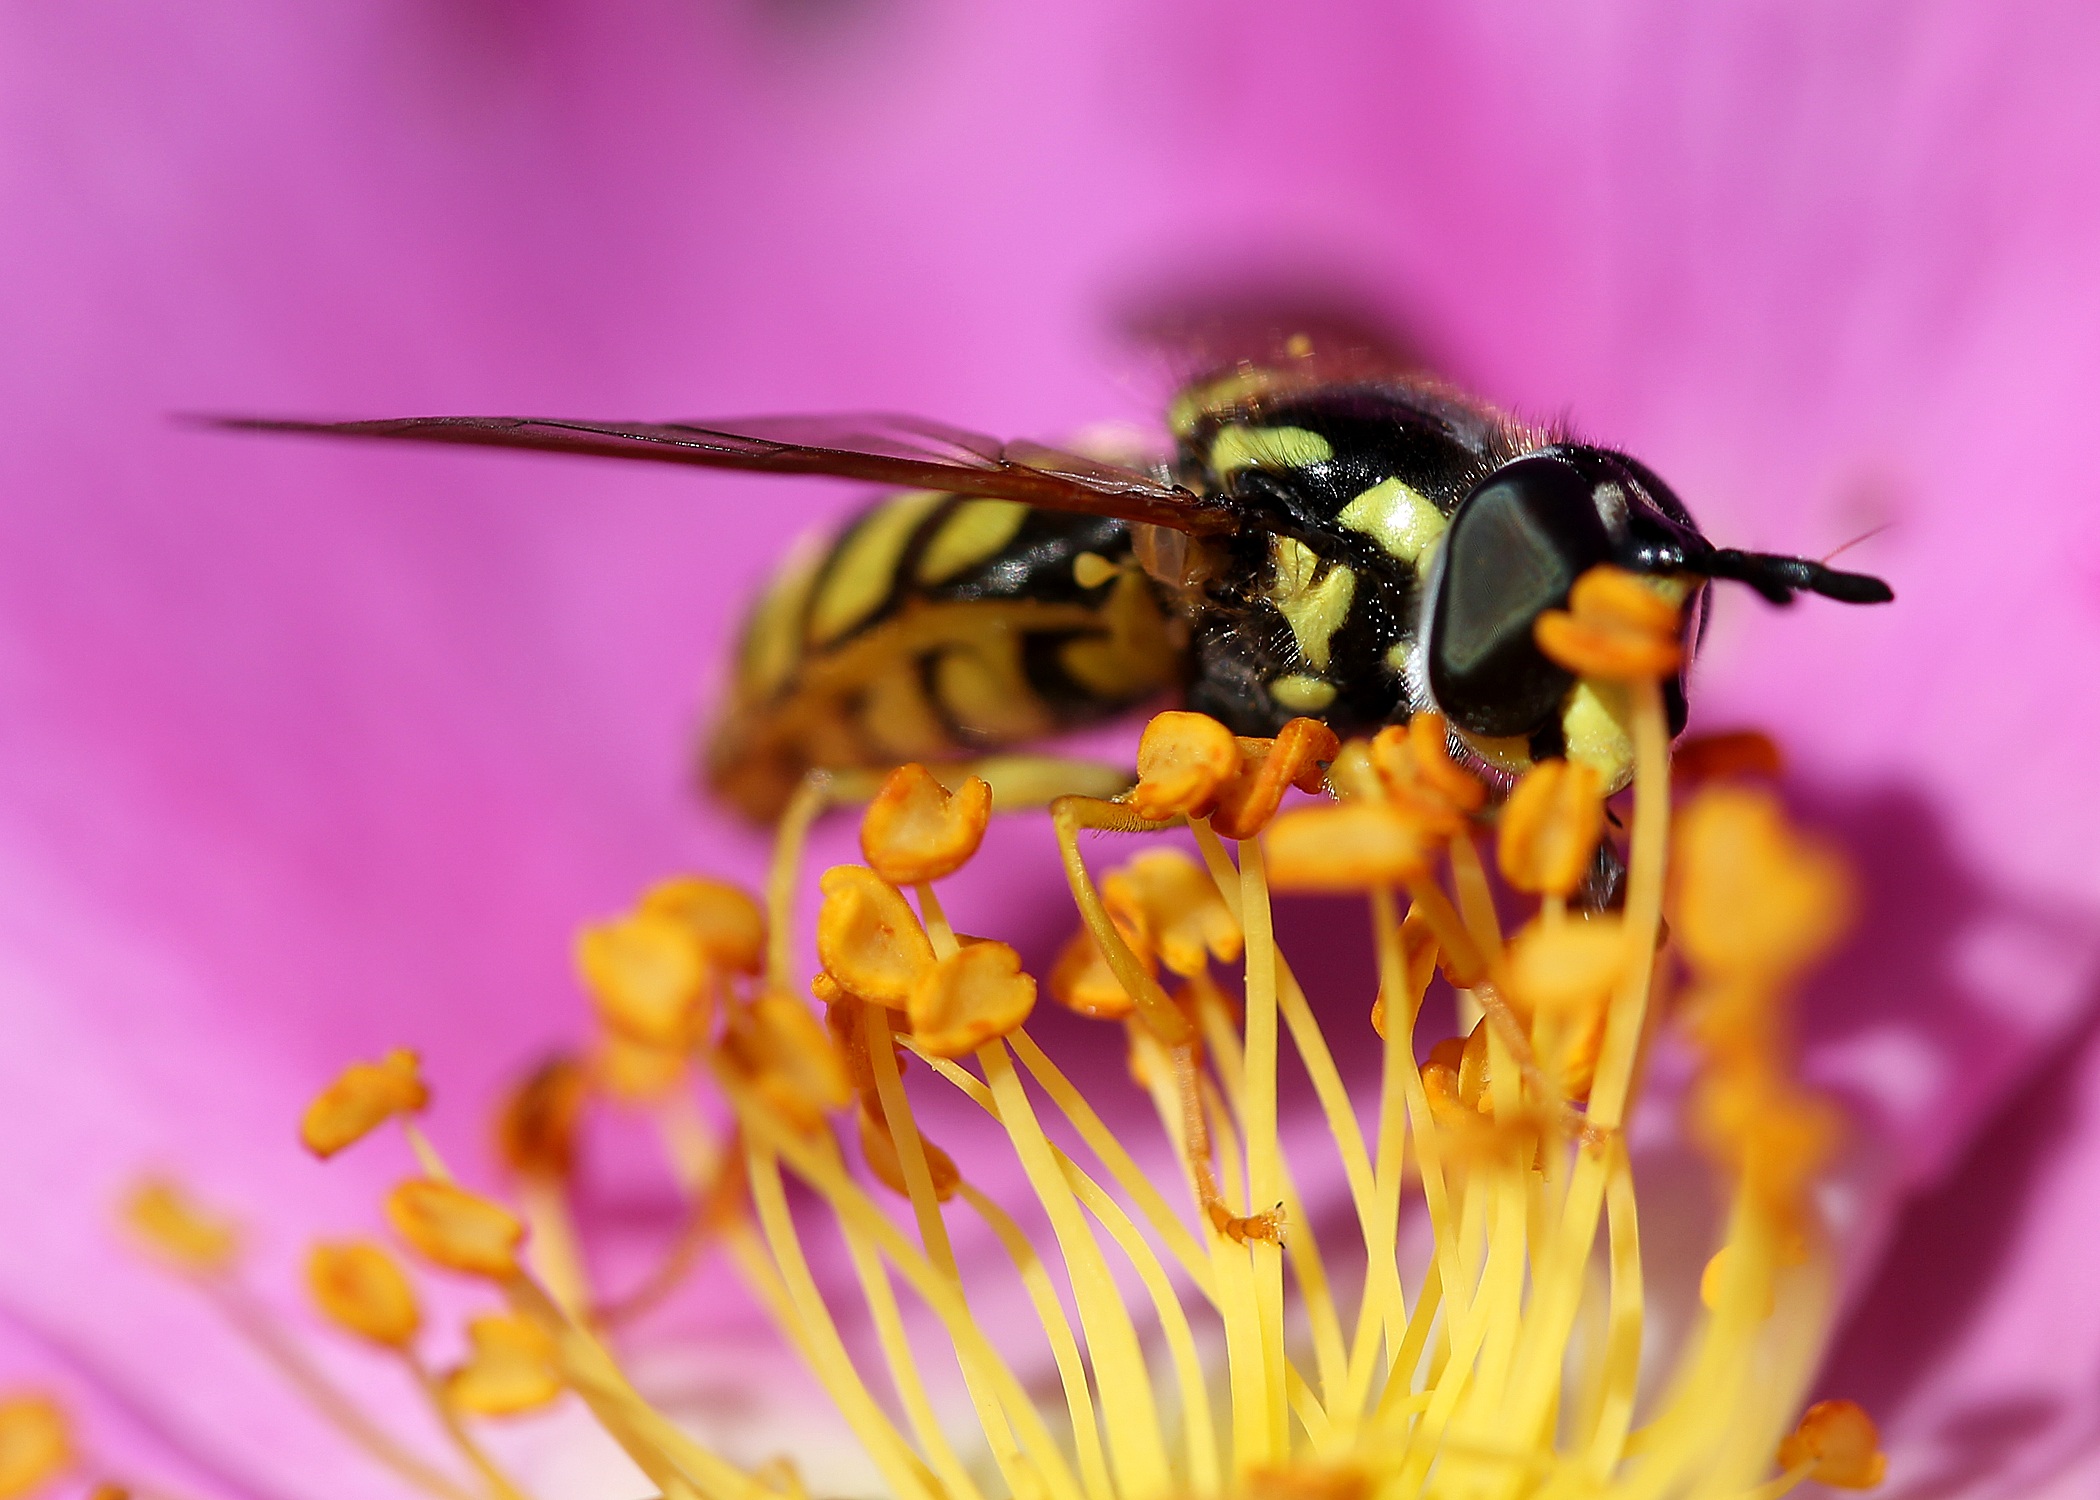
nature, photography, flower, petal, rose, pollen, insect, macro, yellow, flora, fauna, invertebrate, wildflower, close up, bee, wasp, bumblebee, nectar, macro photography, honey bee, membrane winged insect